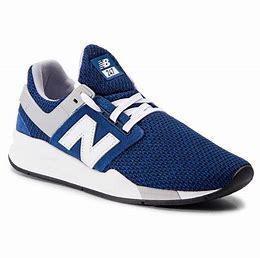
Brand: New
Model: Balance 247